History of Celtic F.C. (1994–present)

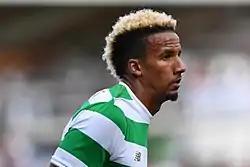
Scott Sinclair, one of Brendan Rodger's new signings, scored in each of Celtic's first six league matches of the season, and finished as top goalscorer in the Scottish Premiership

On 14 July 2016, Celtic formally unveiled their new 2,600 capacity "rail seating" area within Celtic Park, becoming the first British club to do so. The club had obtained a "safe standing" certificate 13 months earlier after years of negotiations with supporters, football authorities and Glasgow City Council. Rail seating is particularly common in Germany's Bundesliga, most notably at Borussia Dortmund's Westfalenstadion, a ground with a reputation on par with Celtic Park for its intensity and atmosphere.